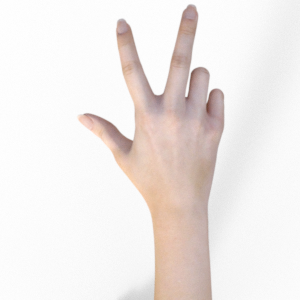
Label: scissors